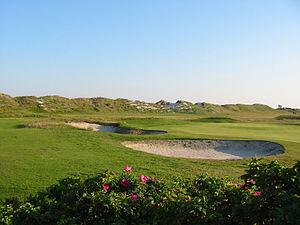
Linksland sur le terrain de Golf de Falsterbo, Schweden), avec au premier plan un fleurissement de rosacées introduites (ensibles au feu bactérien). Ce golf de forme linéaire est orienté plein ouest, entre le cordon dunaire et les vastes lotissements de la zone arrière-littorale, sur la péninsule de Falsterbo, survolée par de nombreux oiseaux migrateurs et marins.
Comme toute activité humaine, la pratique du golf, comme la construction et l’entretien de terrains de golf génèrent des impacts environnementaux. Ces impacts sont notamment liés à la production et à la fin de vie des matériels utilisés pour le jeu ou l'entretien des terrains, aux moyens de transport utilisés pour les déplacements des pratiquants et employés, mais aussi aux terrains de golf et à leur gestion. Cette activité, sportive et de loisir, semble être de celles qui mobilisent le plus de ressources naturelles. Elle disperse dans l’environnement des quantités importantes d’intrants. Mais selon ses promoteurs, un terrain de golf peut aussi parfois présenter des aspects positifs pour l'environnement.